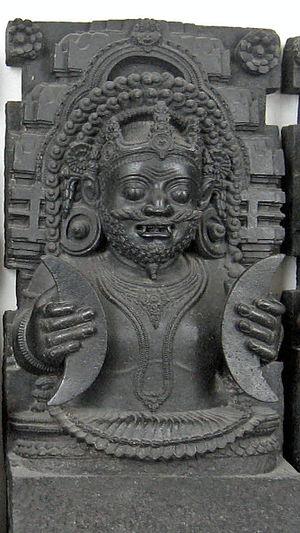
Râhu est le démon de l'éclipse dans l'hindouisme; il est décrit comme l'un des Navagraha dans l'astronomie védique et est associé à Ketu. Un des autres noms de Râhu est Bhayanaka.